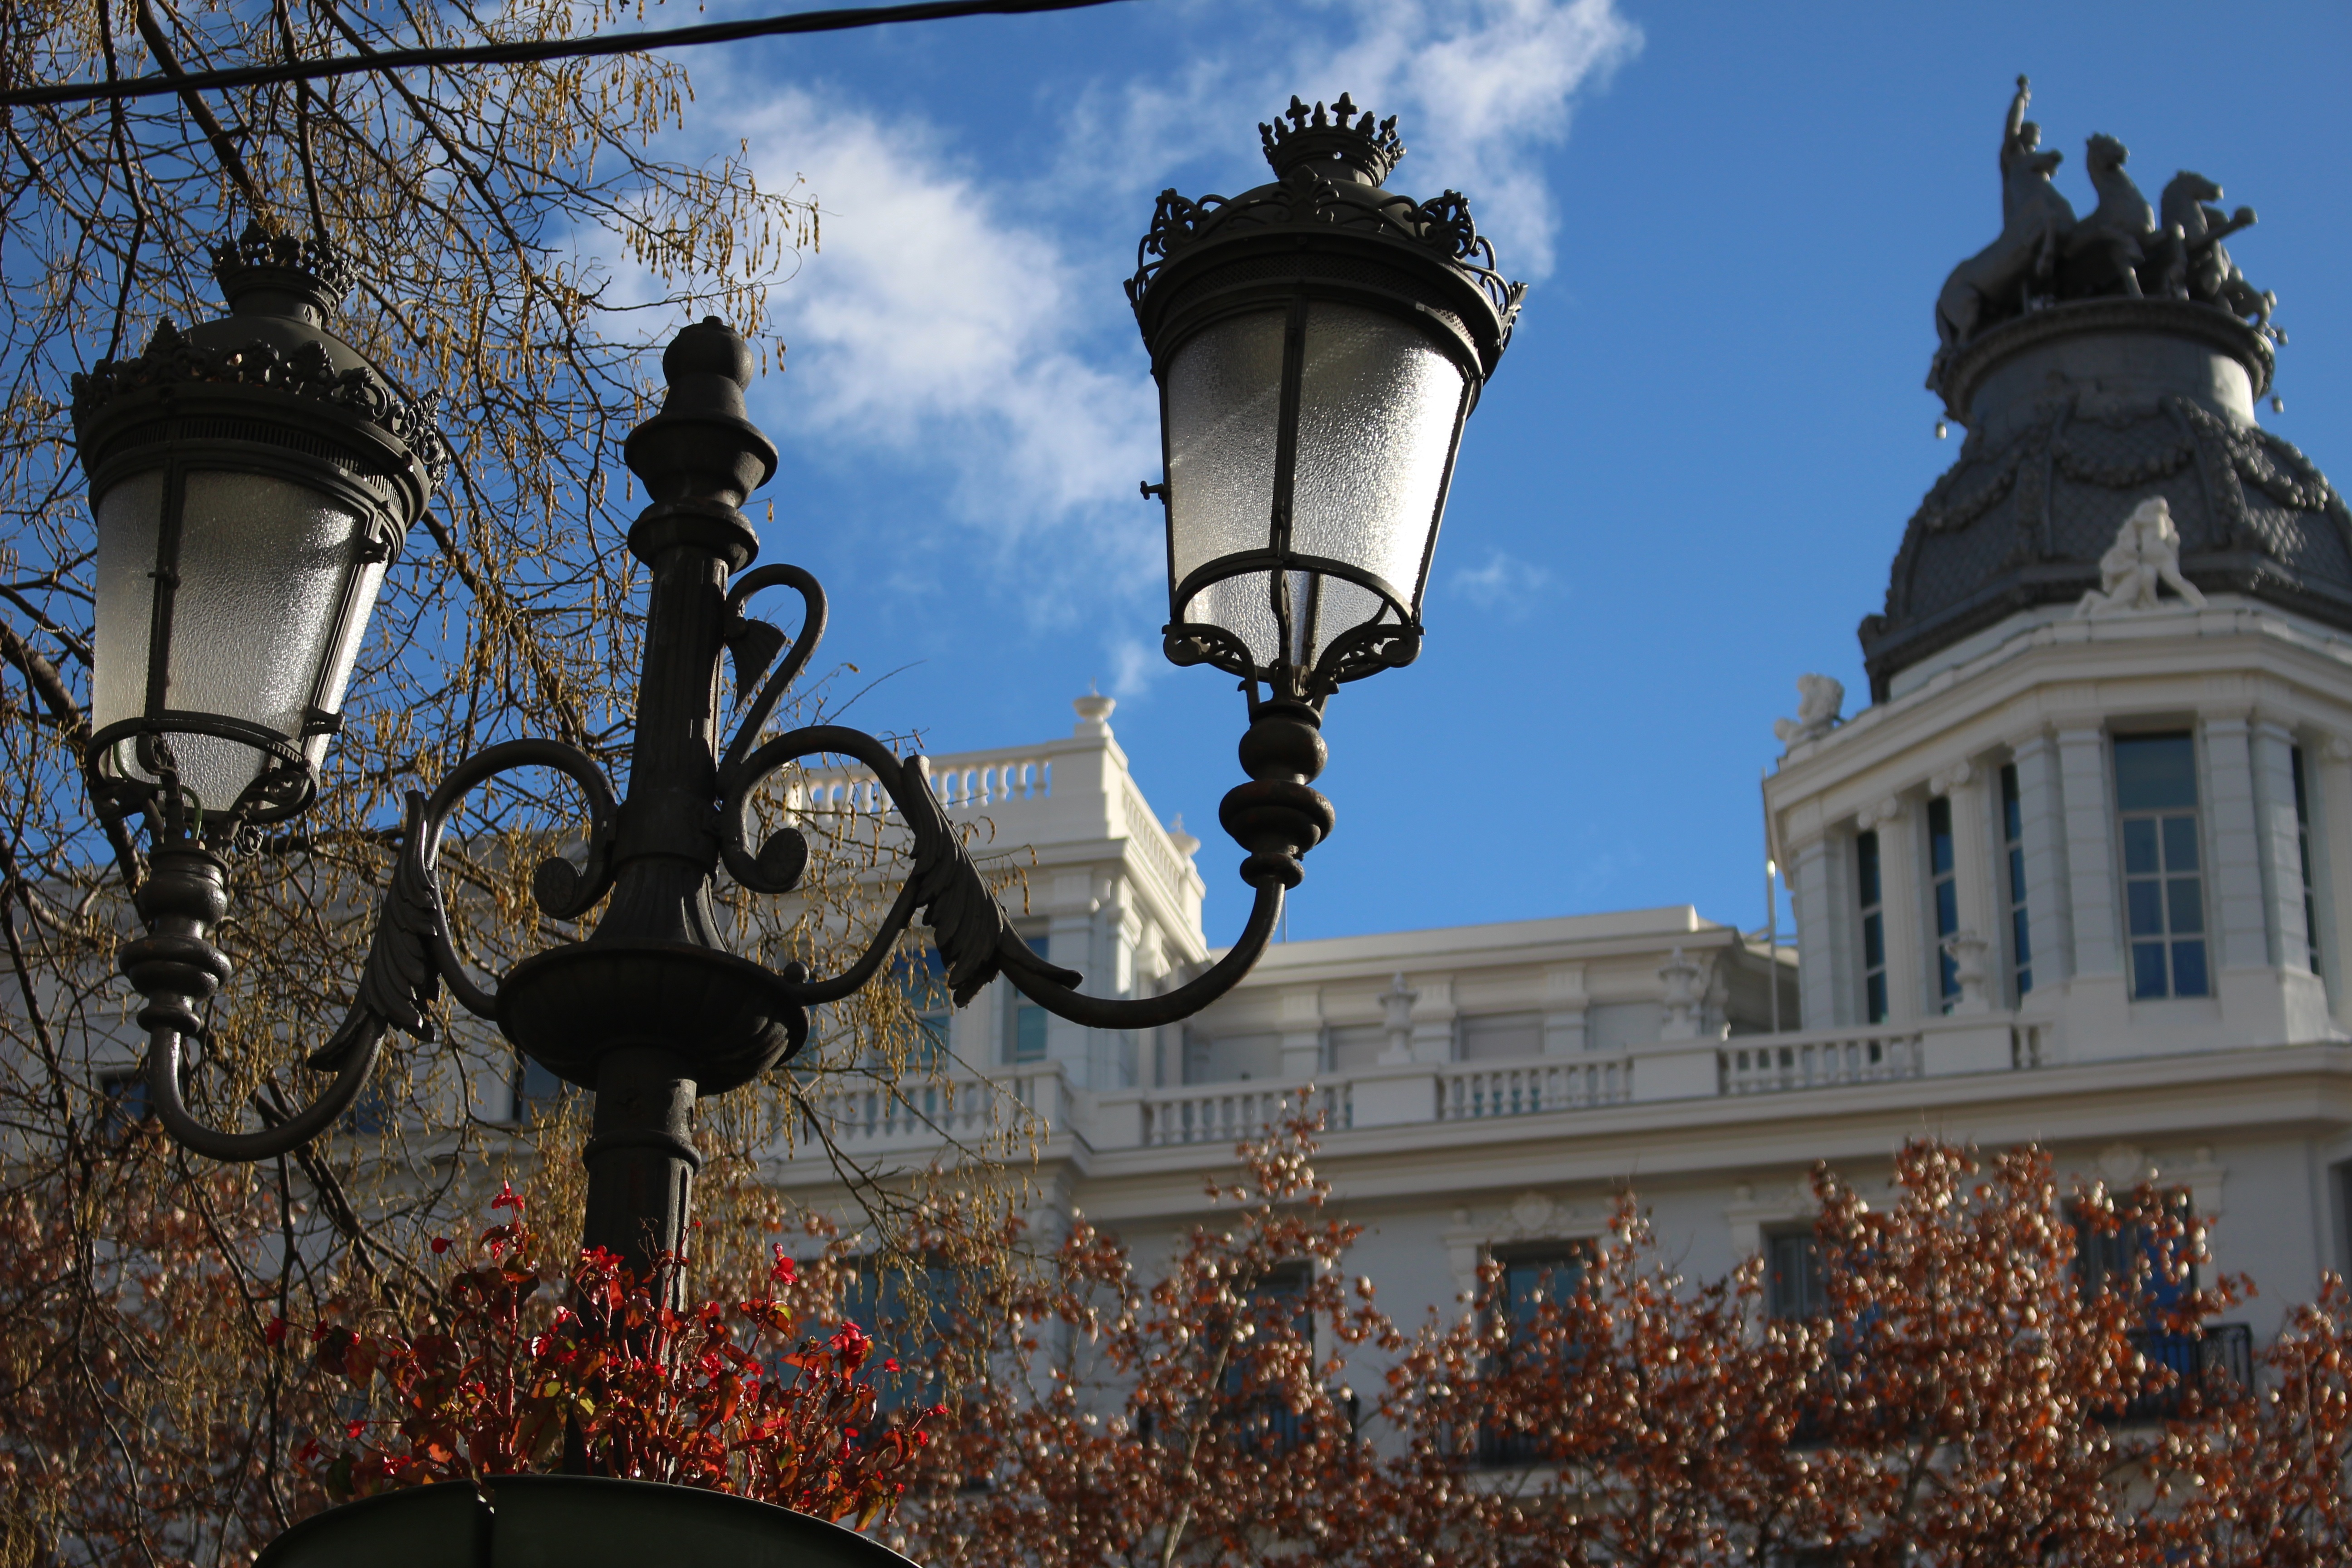
architecture, building, city, monument, downtown, europe, statue, landmark, tourism, lighting, sculpture, spain, madrid, light fixture, piazza, european capital